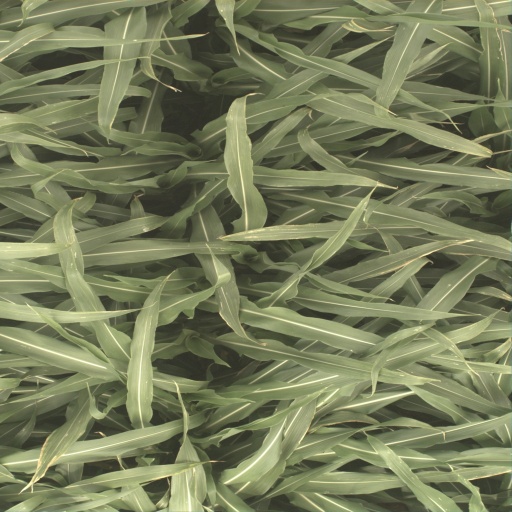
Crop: sorghum